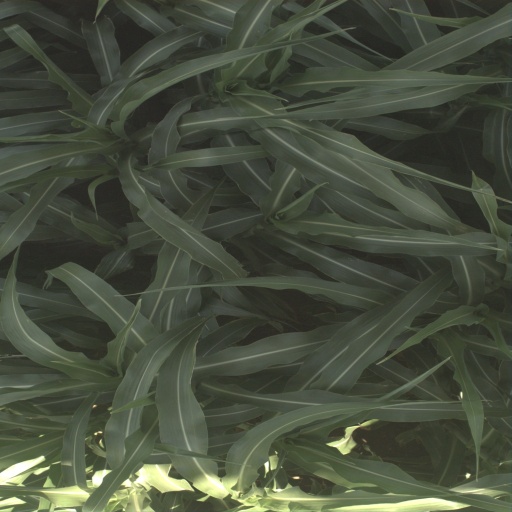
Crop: sorghum